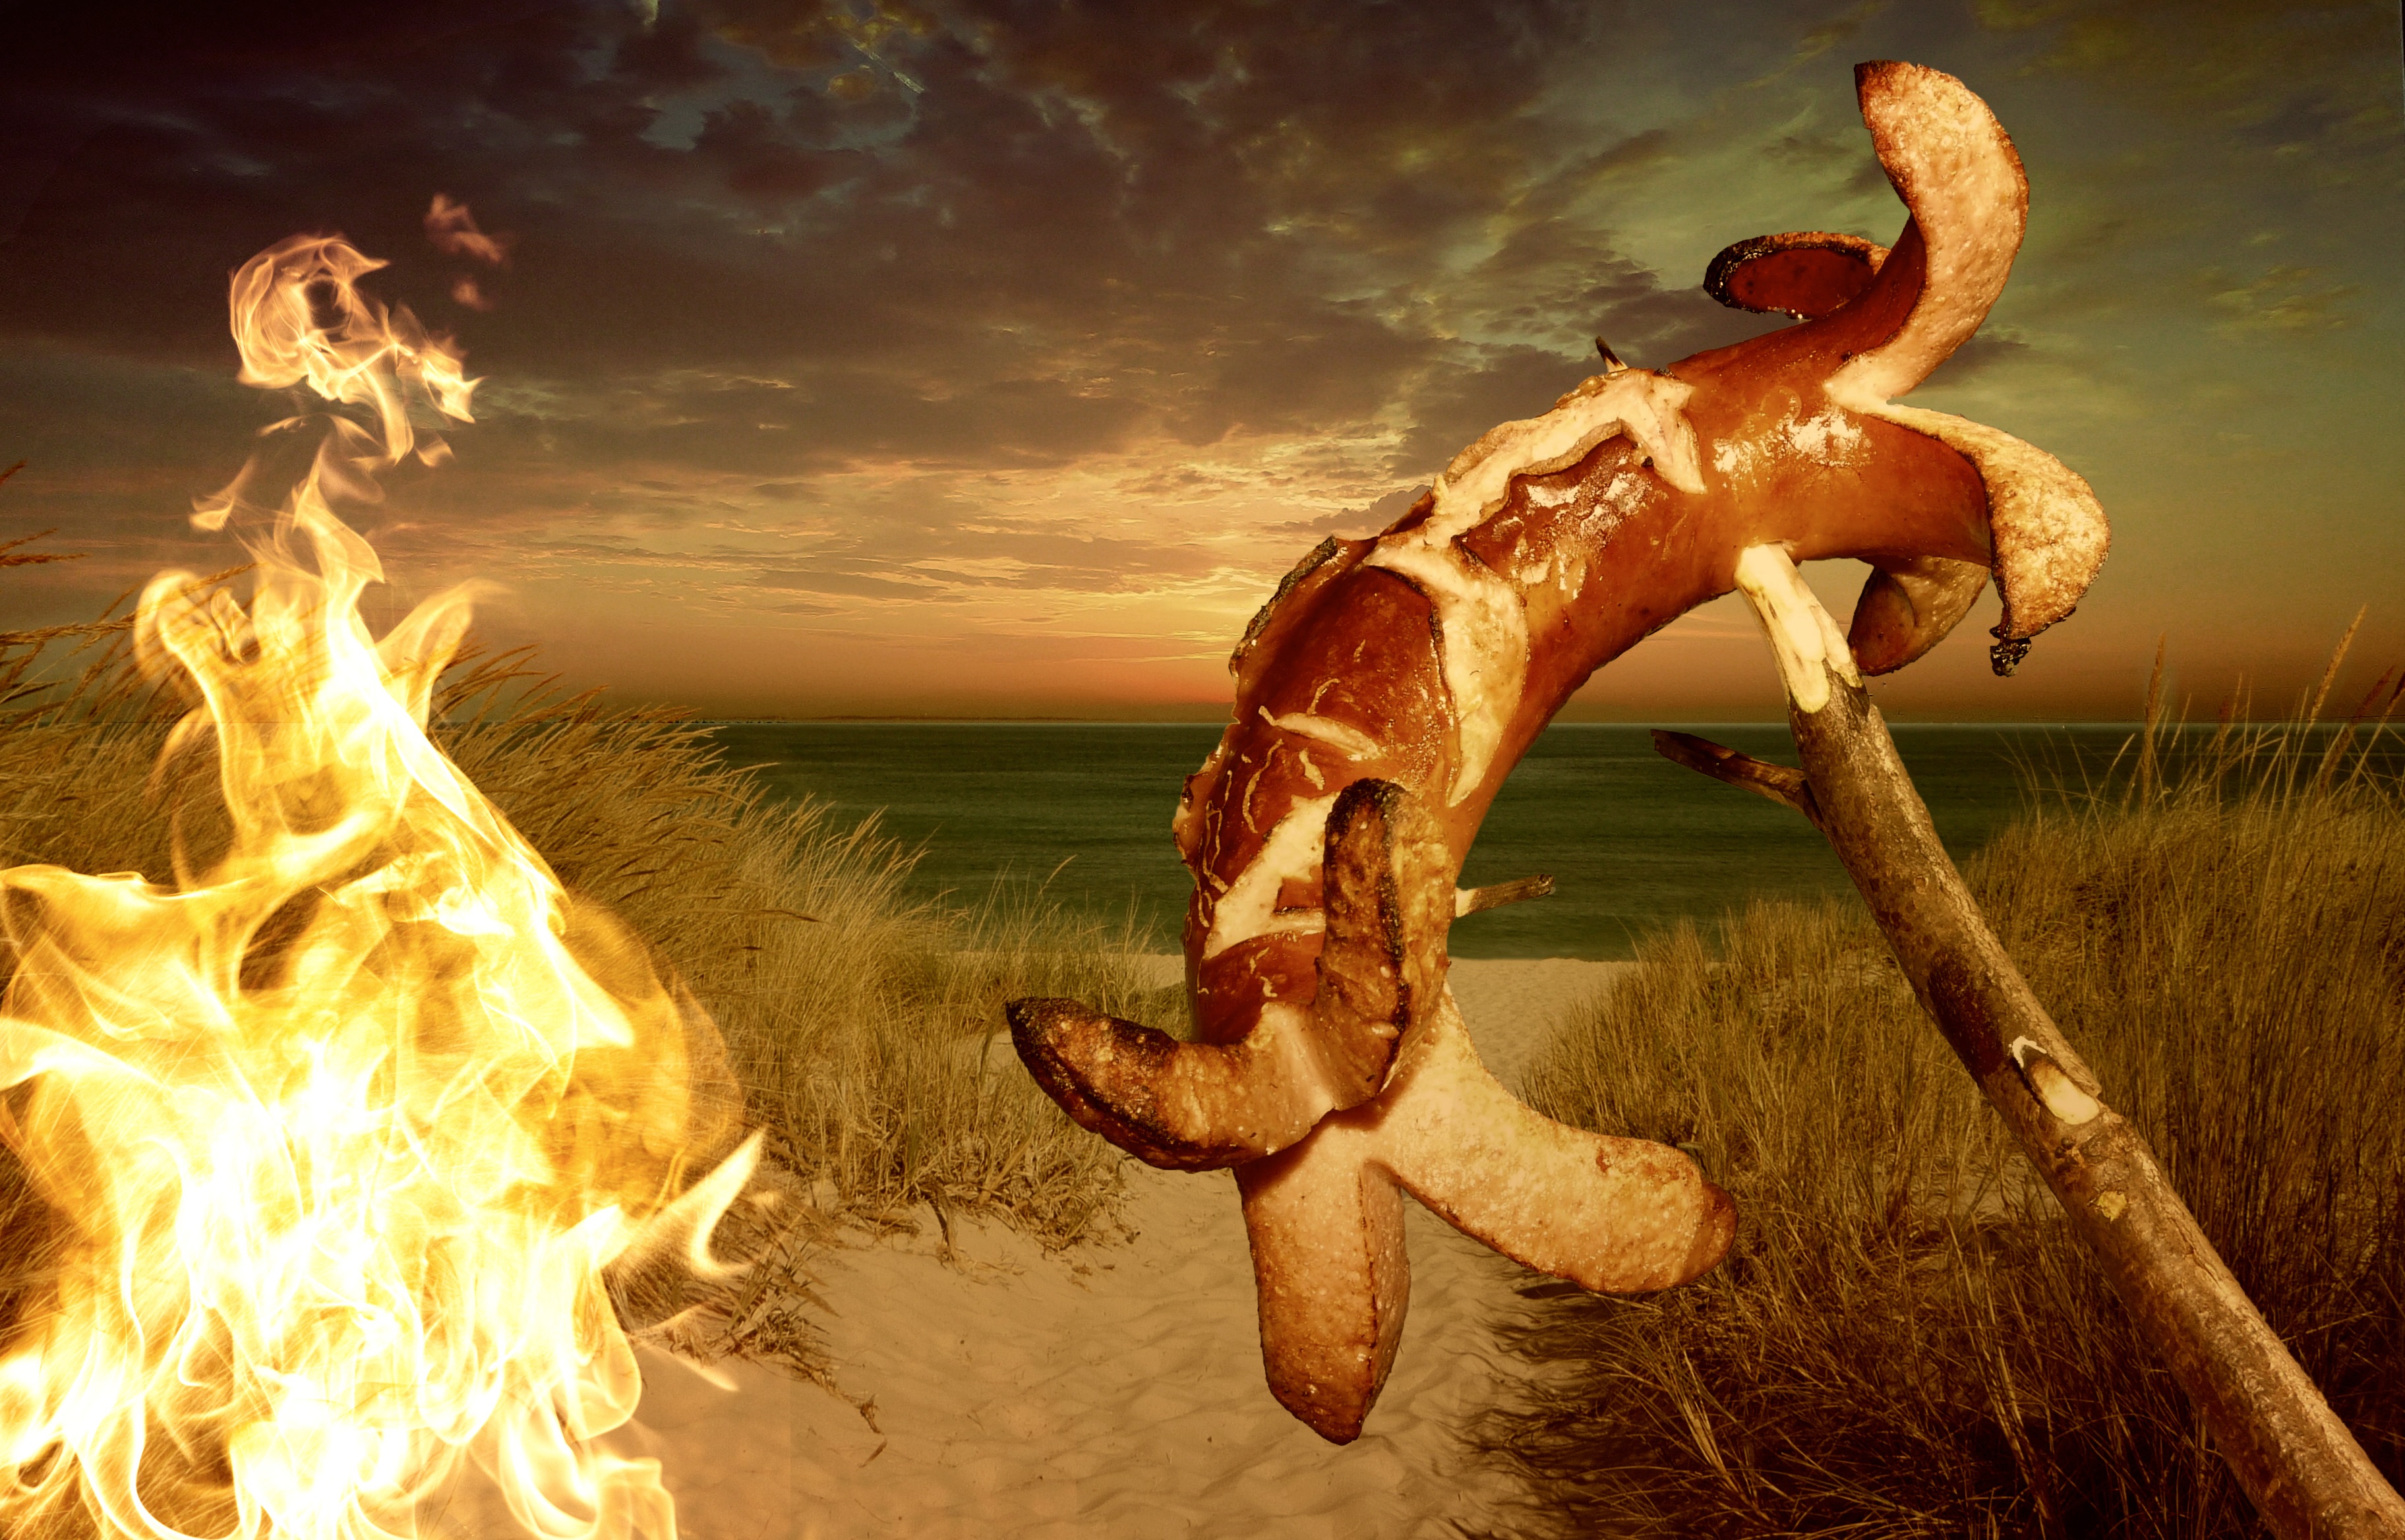
beach, water, sand, lake, evening, red, fire, campfire, barbecue, sausage, fried, screenshot, mythology, insert, computer wallpaper